Igor Andreev

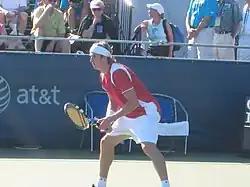
Andreev at the 2008 Pilot Pen Tennis tournament

Heavily favored Russia was hosted by Israel in a Davis Cup quarterfinal tie in July 2009 on indoor hard courts at the Nokia Arena in Tel Aviv. Asked if he was nervous, Andreev replied with a smile: "Nervous? Why should I be nervous? Everything is fine." Harel Levy, world no. 210, then beat Andreev 6–4, 6–2, 4–6, 6–2 in the opening match. Dudi Sela (world no. 33) followed by beating Youzhny, and the next day Israelis Andy Ram and Jonathan Erlich beat Safin and doubles specialist Kunitsyn. With the tie clinched for Israel, best-of-three sets were played, with the outcomes of little to no importance. Dudi Sela hurt his wrist in the first set. Israel won 4–1.